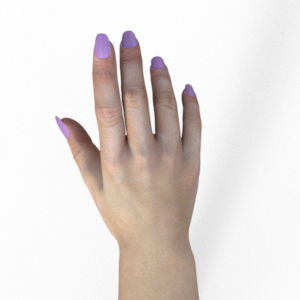
Label: paper